Angelīna Kučvaļska

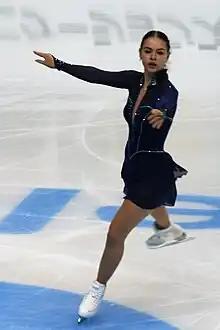
Kučvaļska in 2016

Angelīna Kučvaļska (born 6 December 1998) is a Latvian figure skater. She is the 2014 CS Volvo Open Cup champion, a two-time Toruń Cup champion (2015, 2016), the 2014 Tallinn Trophy champion, and a five-time Latvian national champion (2015–17, 2019–20). She has competed in the final segment at nine ISU Championships, achieving her best result, fourth, at the 2016 European Championships.